Pulilan

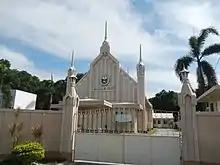
Iglesia ni Cristo chapel- Paltao

Like other municipalities in the Philippines, majority of the inhabitants of Pulilan are adherents of the Catholic Church. This is evident by their strong faith and devotion to the town's patron saint, San Isidro Labrador. Each barangay and sitio has their own respective chapel where they perform their mass and other liturgical services. The San Isidro Parish Church and Our Lady of Miraculous Medal are the parish churches in the municipality and it is under the jurisdiction of the Roman Catholic Diocese of Malolos.